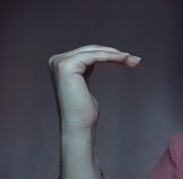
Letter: haa